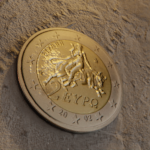
Coin value: 2euro
Country: gr
Edition: standard